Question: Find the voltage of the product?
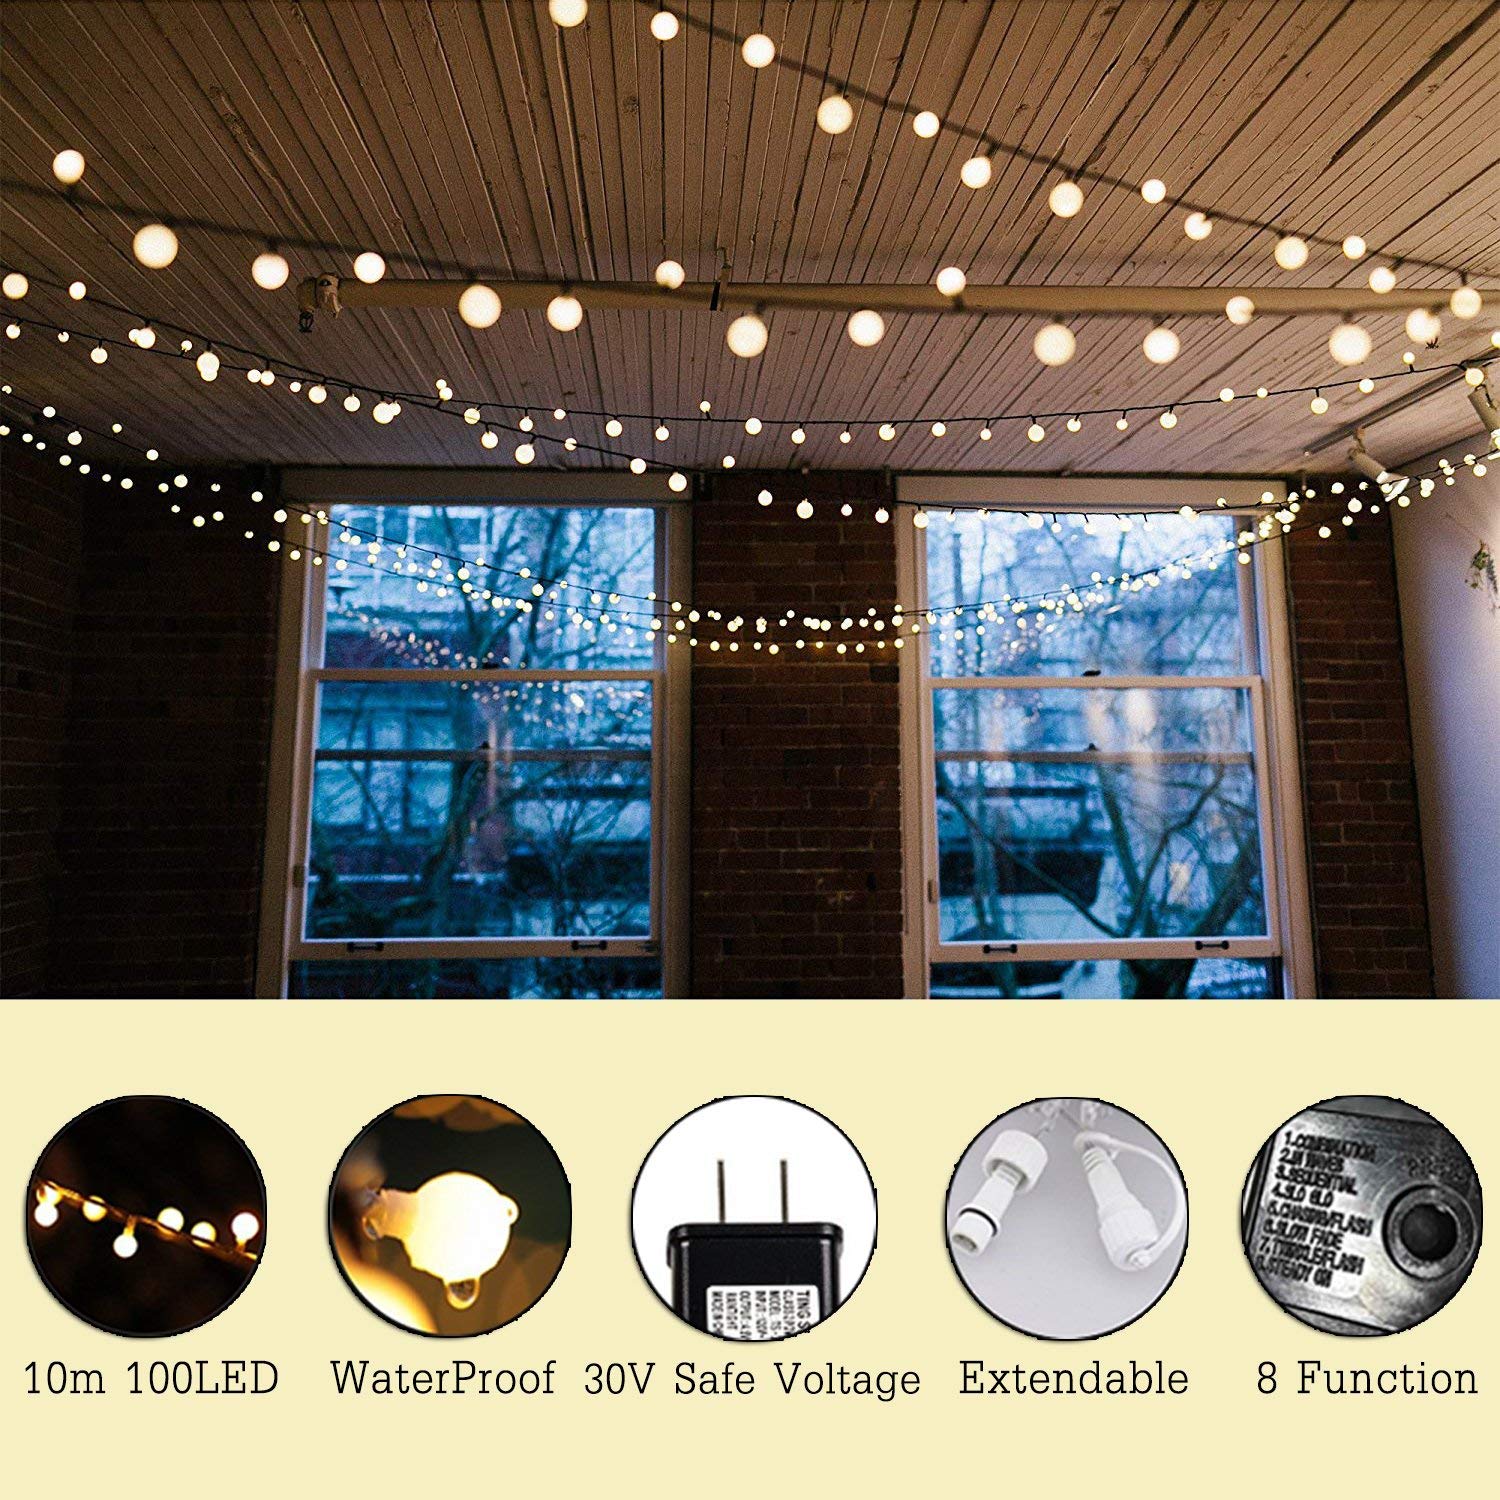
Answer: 30.0 volt